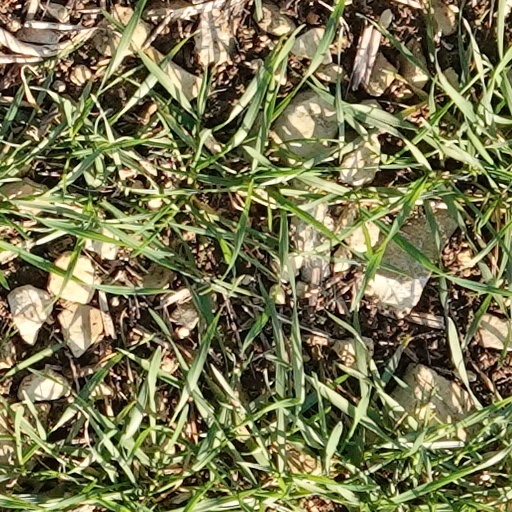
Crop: wheat